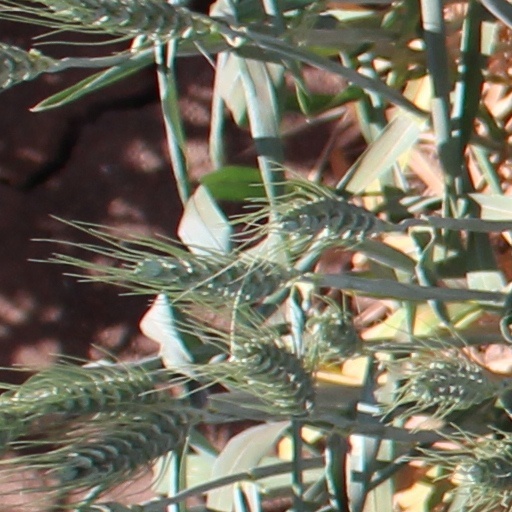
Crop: wheat